Roland Cubitt, 3rd Baron Ashcombe

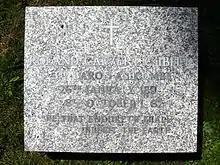
Roland Cubitt funerary monument, St Barnabas's Church, Ranmore Common, Surrey

He died on 28 October 1962 is buried in the churchyard of St Barnabas's Church, Ranmore Common, Surrey.